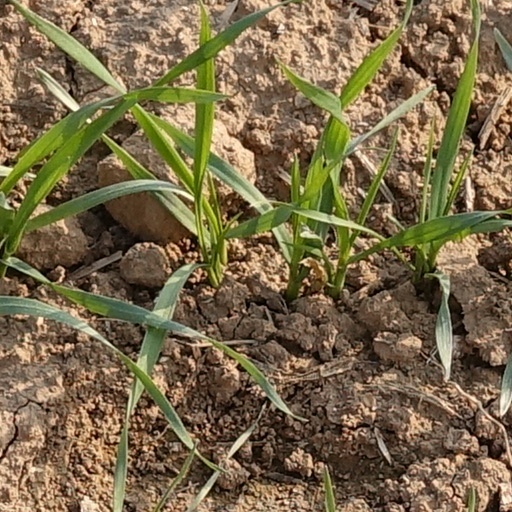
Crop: wheat